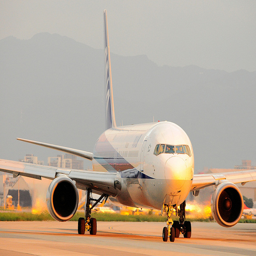
A jet airliner is on a runway on a cloudy day.
A large passenger jet riding down an airport runway.
A large commercial airplane sitting on the runway
An airplane taking off on a runway with flames coming out of the engines.
A large jet airplane on the runway at an airport.